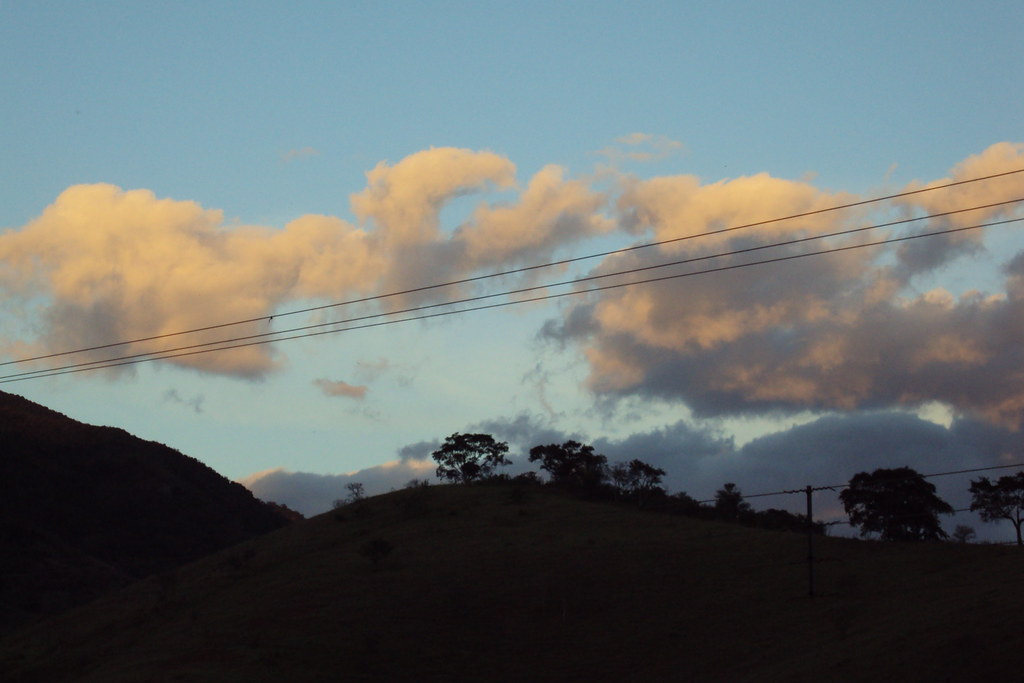
Fire: no
Smoke: no